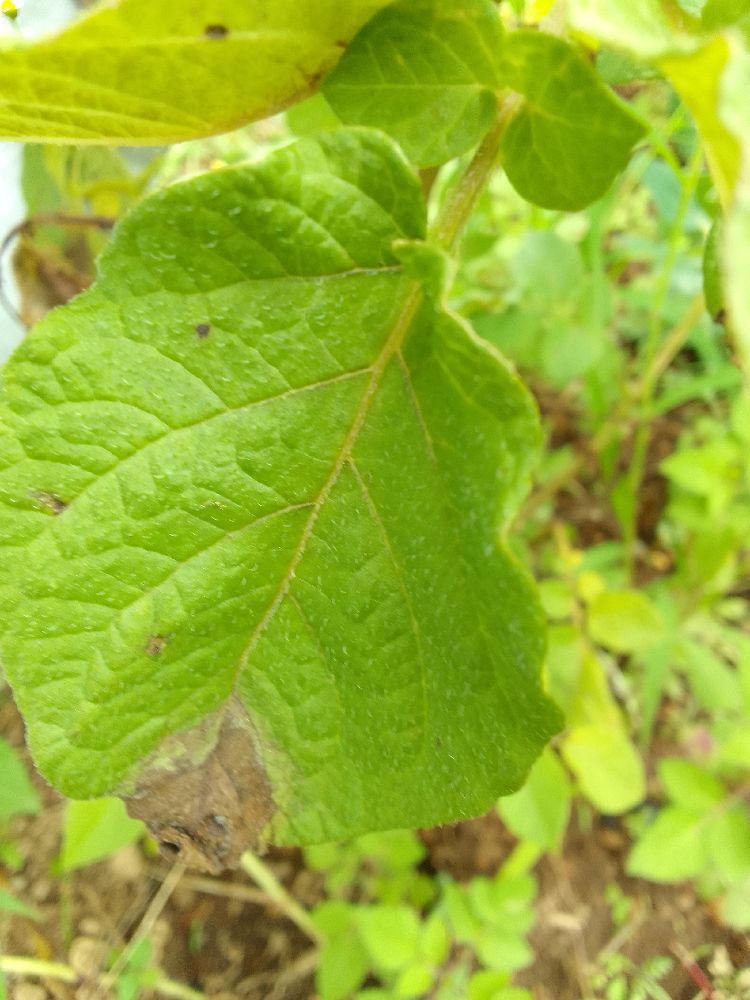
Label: Late blight